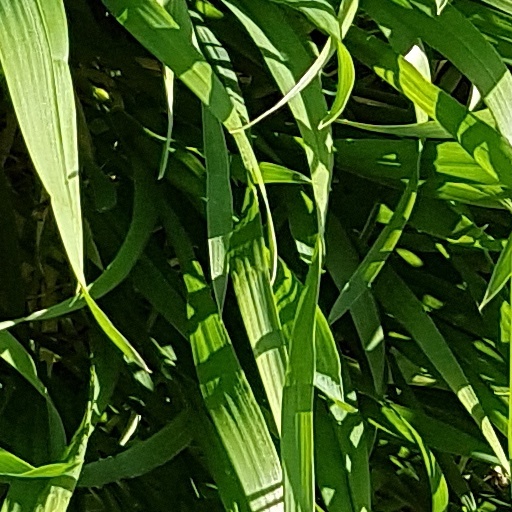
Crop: wheat